Tony Gaudio

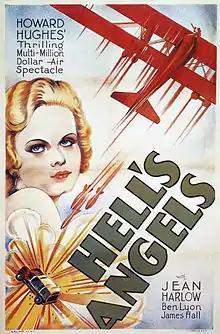
Poster- Hell's Angels (1930)

After this collaboration, Gaudio stayed with First National Pictures, joining Norma Talmadge under the management of her husband and producer, Joseph Schenck. He was also a cameraman for Norma’s sister Constance Talmadge in East is West. Gaudio was given lavish praise for the photographic excellence of Secrets, directed by Frank Borzage, a long time future collaborator of Gaudio. Arrangements were made whereby he was “farmed out” to other large producers, he having thus photographed John M. Stahl’s Husbands and Lovers, Corrine Griffith’s Déclassée, and Marion Davies in Adam and Eva. For the Corrine Griffith production, the special arrangement was during the vacation of Norma Talmadge. In total, Gaudio photographed 10 Talmadge films from 1922 to 1925 as Chief Cinematographer of Joseph M. Schenck productions, most notably with The Eternal Flame, Secrets, and Ashes of Vengeance.